Virtual routing and forwarding

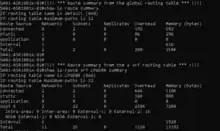
Example of a global and VRF Routing table summary with different routes/routing protocol

The scaling limitations of VRF Lite are resolved by the implementation of IP VPNs. In this implementation, a core backbone network is responsible for the transmission of data across the wide area between VRF instances at each edge location. IP VPNs have been traditionally deployed by carriers to provide a shared wide-area backbone network for multiple customers. They are also appropriate in the large enterprise, multi-tenant and shared data center environments.